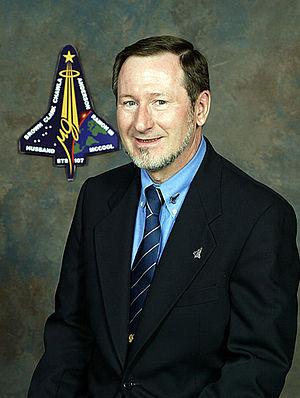
Douglas Dean Osheroff est un physicien américain. Il est colauréat avec David Morris Lee et Robert Coleman Richardson du prix Nobel de physique de 1996.
Juillet